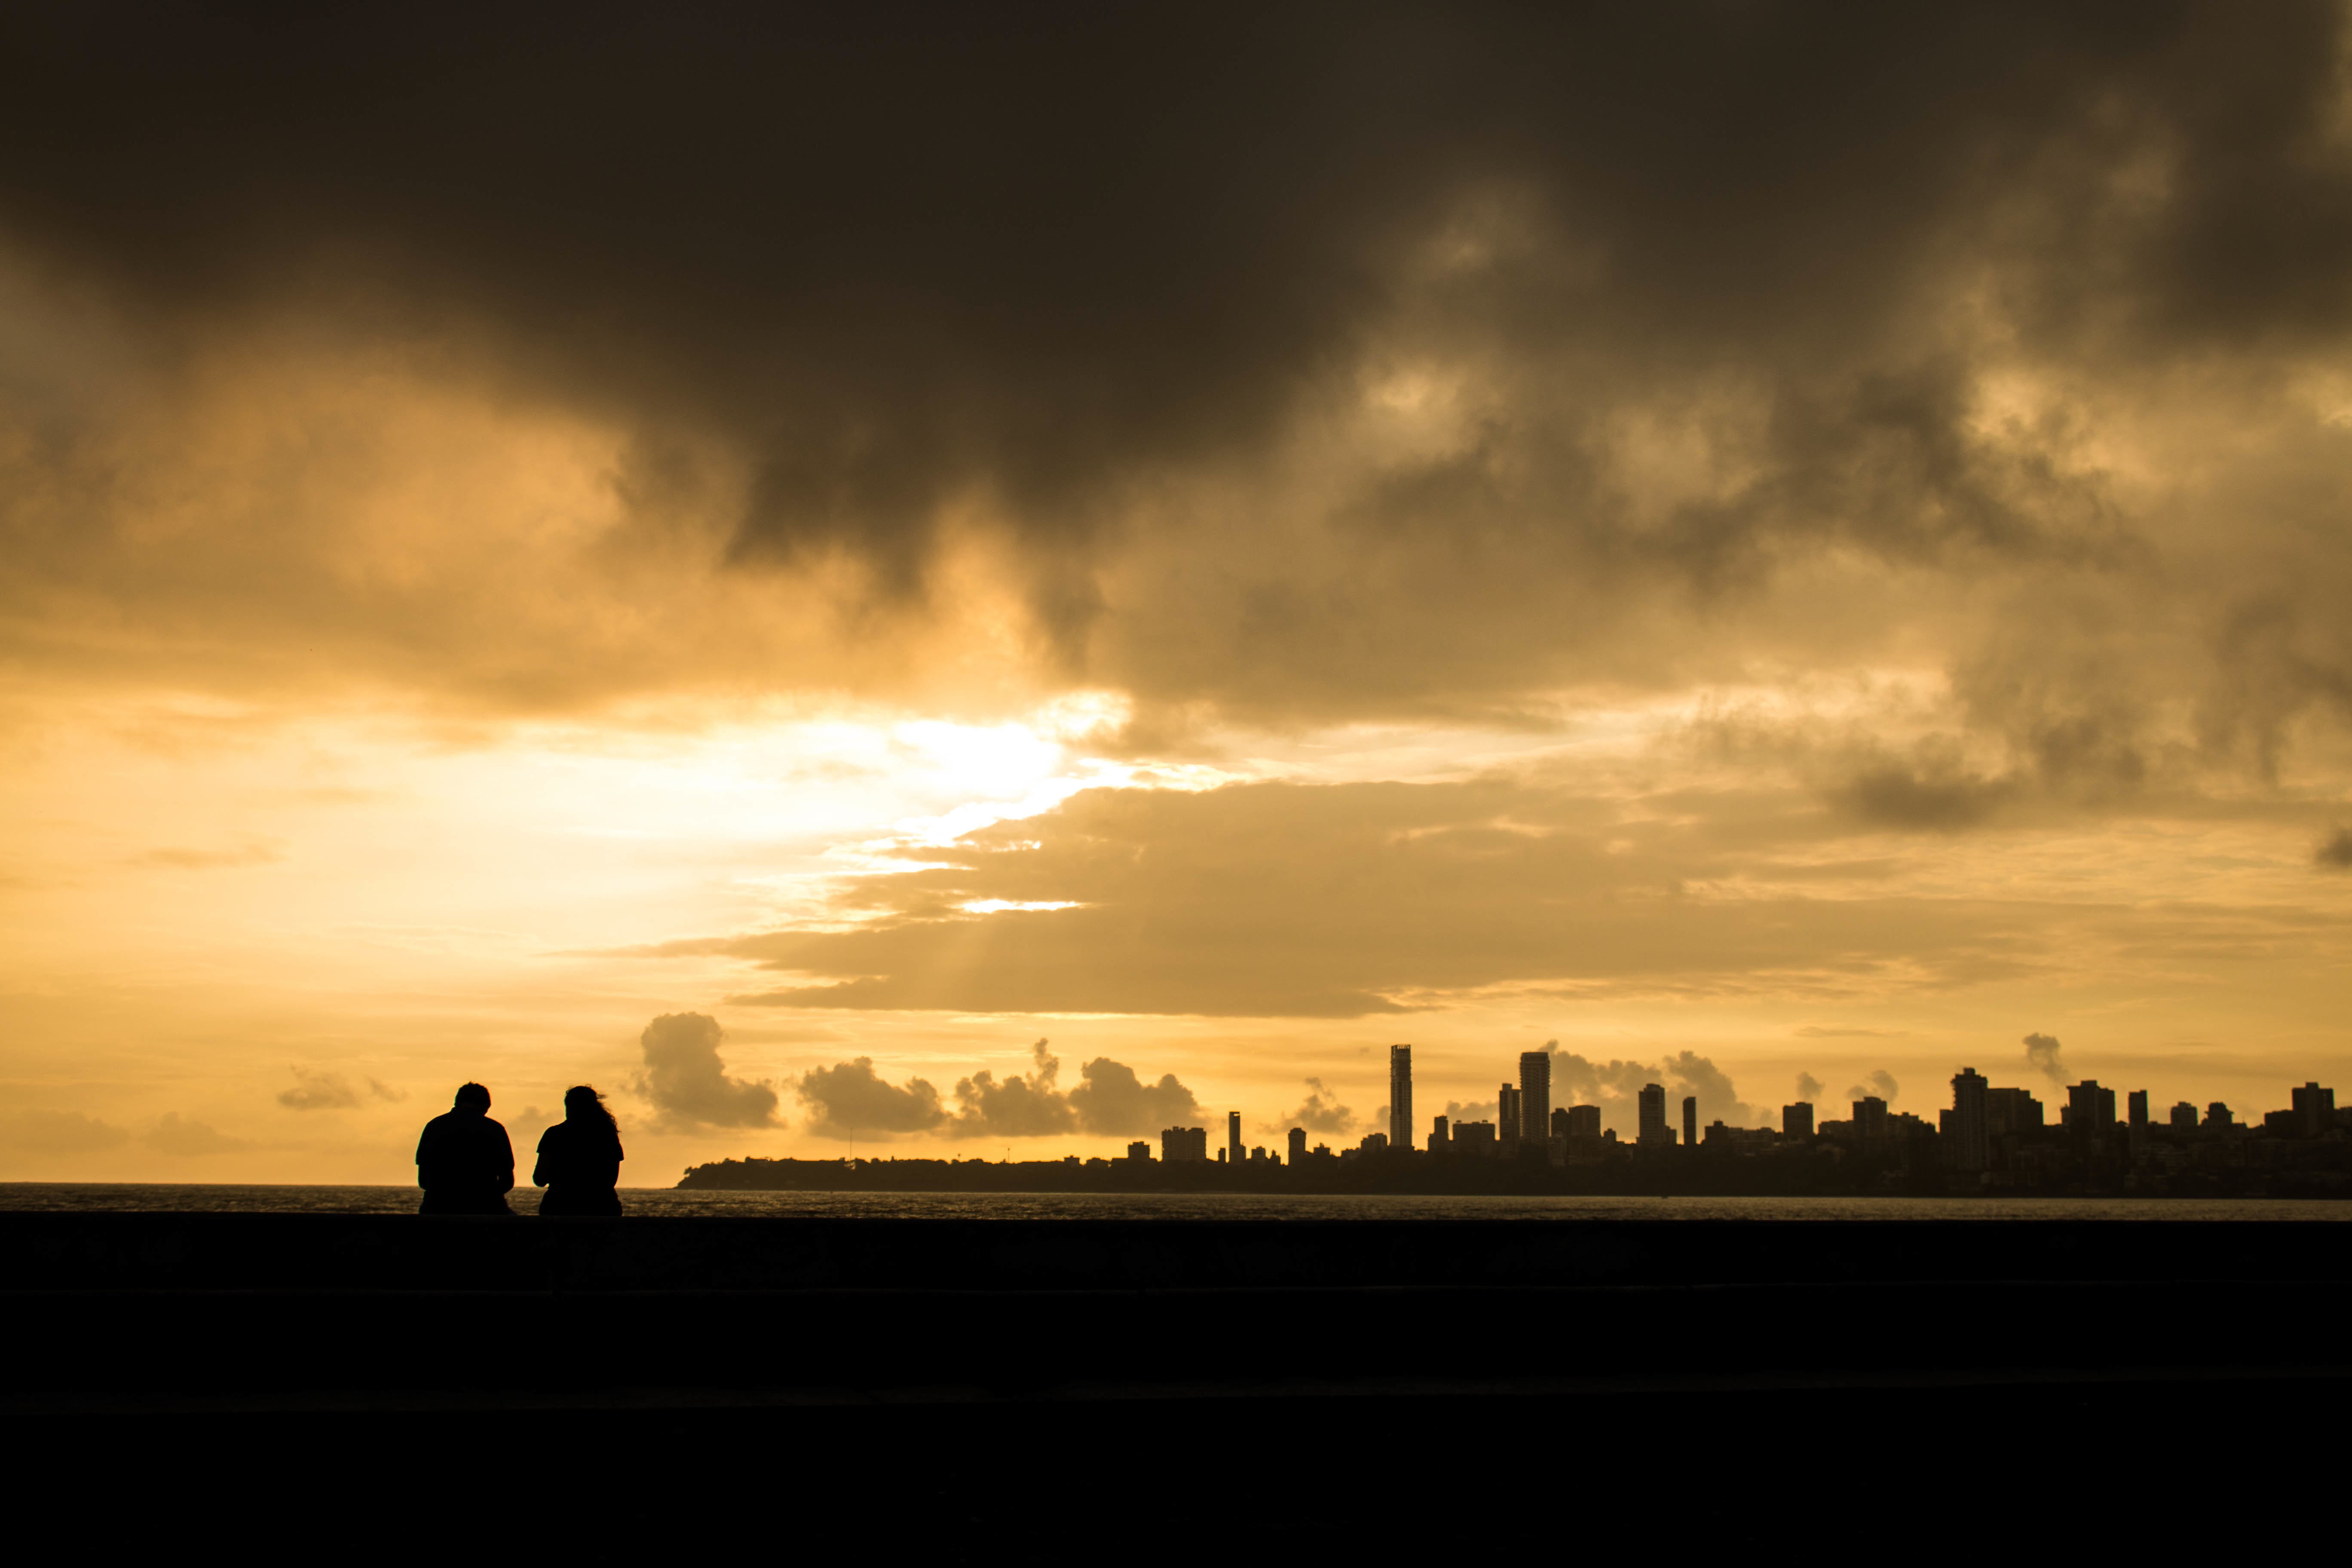
horizon, cloud, sky, sun, sunrise, sunset, skyline, sunlight, morning, dawn, atmosphere, dusk, evening, afterglow, meteorological phenomenon, atmospheric phenomenon